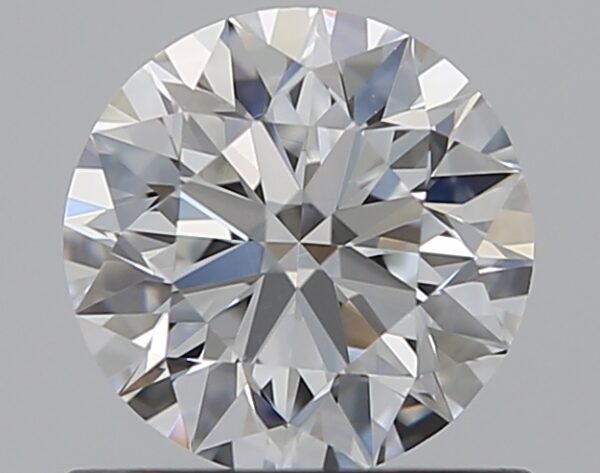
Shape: round
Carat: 0.64
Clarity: VVS2
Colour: F
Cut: EX
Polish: EX
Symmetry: EX
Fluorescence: N
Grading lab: GIA
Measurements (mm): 5.5 x 5.53 x 3.43